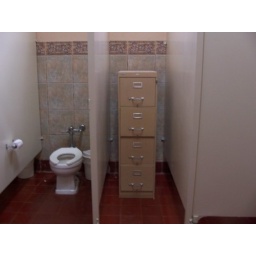
File cabinet in the womens bathroom